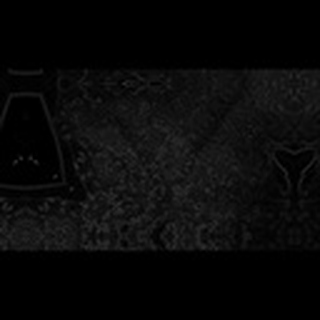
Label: cotton_aphids